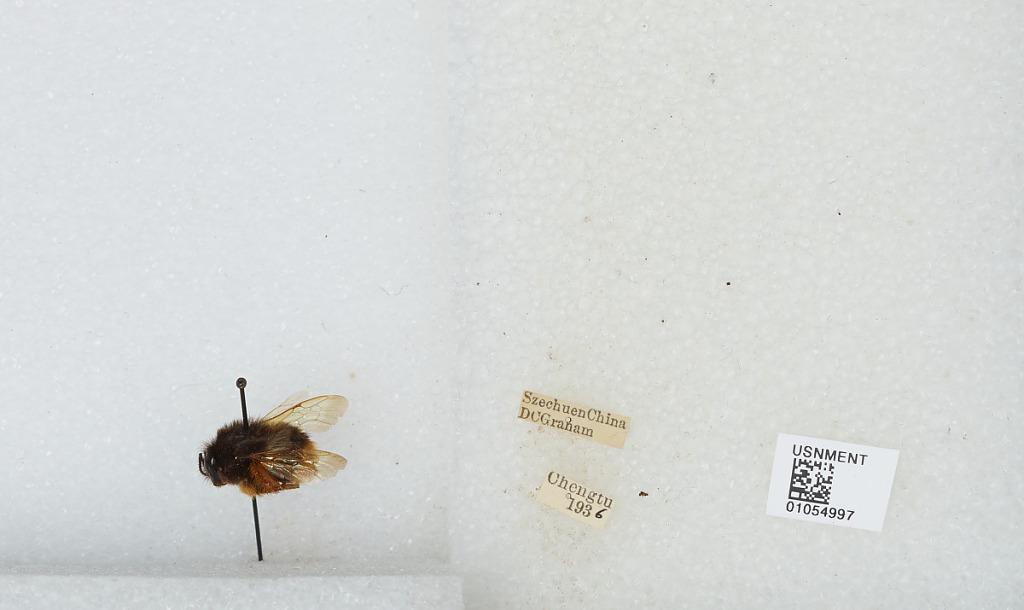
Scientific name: Bombus sp.
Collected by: D. Graham
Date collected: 1936--
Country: China
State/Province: Sichuan
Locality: Chengdu
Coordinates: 30.6586, 104.065